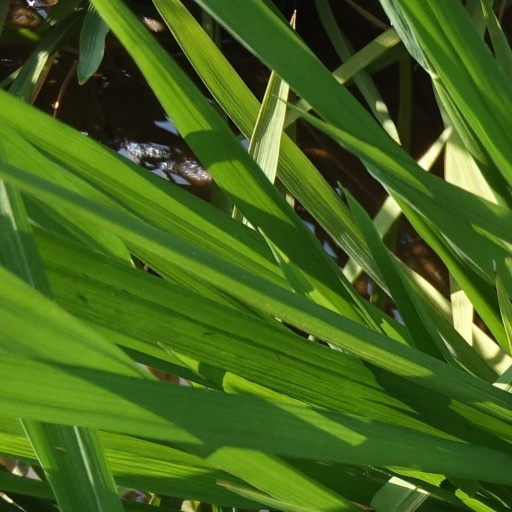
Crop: rice